Stephen G. Hicks

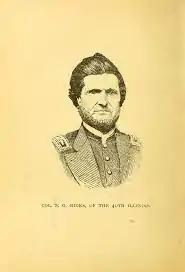

Stephen G. Hicks (February 22, 1809 – December 14, 1869 (or 1866)) was an American soldier born in Jackson County, Georgia. His father, John Hicks, was one of the seven soldiers killed in action at the Battle of New Orleans. Stephen Hicks served in the army during the Black Hawk War, Mexican War and Civil War.